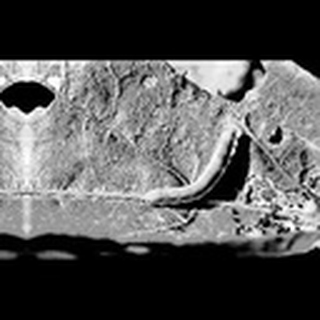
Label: cotton_army_worm